History of domes in South Asia

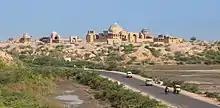
The UNESCO World Heritage Site of Makli Hills in Thatta, Sindh Province, Pakistan.

Many of the medieval mausolea in the Makli Necropolis, near Thatta, Sindh province, are decorated with Islamic and Hindu motifs. The later mausolea resemble the domed constructions of Central Asia.